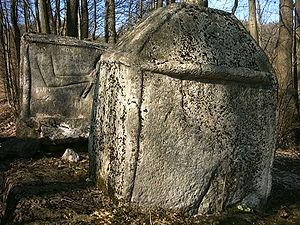
Teslić est une ville et une municipalité de Bosnie-Herzégovine située dans la République serbe de Bosnie. Selon les premiers résultats du recensement bosnien de 2013, la ville intra muros compte 7 518 habitants et la municipalité 41 904.
Banja Vrućica est un village de Bosnie-Herzégovine. Il est situé dans la municipalité de Teslić et dans la République serbe de Bosnie. Selon les premiers résultats du recensement bosnien de 2013, il compte 2 413 habitants.